Isoetes

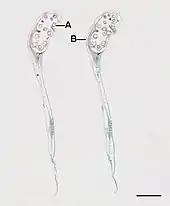
Quillwort megasporangia

Quillworts are mostly aquatic or semi-aquatic in clear ponds and slow-moving streams, though several (e.g. "I. butleri", "I. histrix" and "I. nuttallii") grow on wet ground that dries out in the summer. The quillworts are spore-producing plants and highly reliant on water dispersion. Quillworts have different ways to spread their spores based on the environment. Quillwort leaves are hollow and quill-like, with a minute ligule at the base of the upper surface. arising from a central corm. The sporangia are sunk deeply in the leaf bases. Each leaf will either have many small spores or fewer large spores. Both types of leaf are found on each plant. Each leaf is narrow, long (exceptionally up to ) and wide; they can be either evergreen, winter deciduous, or dry-season deciduous. Only 4% of total biomass, the tips of the leaves, is chlorophyllous.